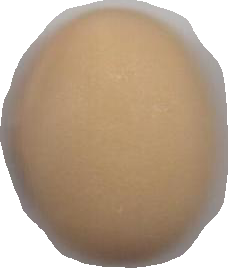
Variety: Anjasmoro